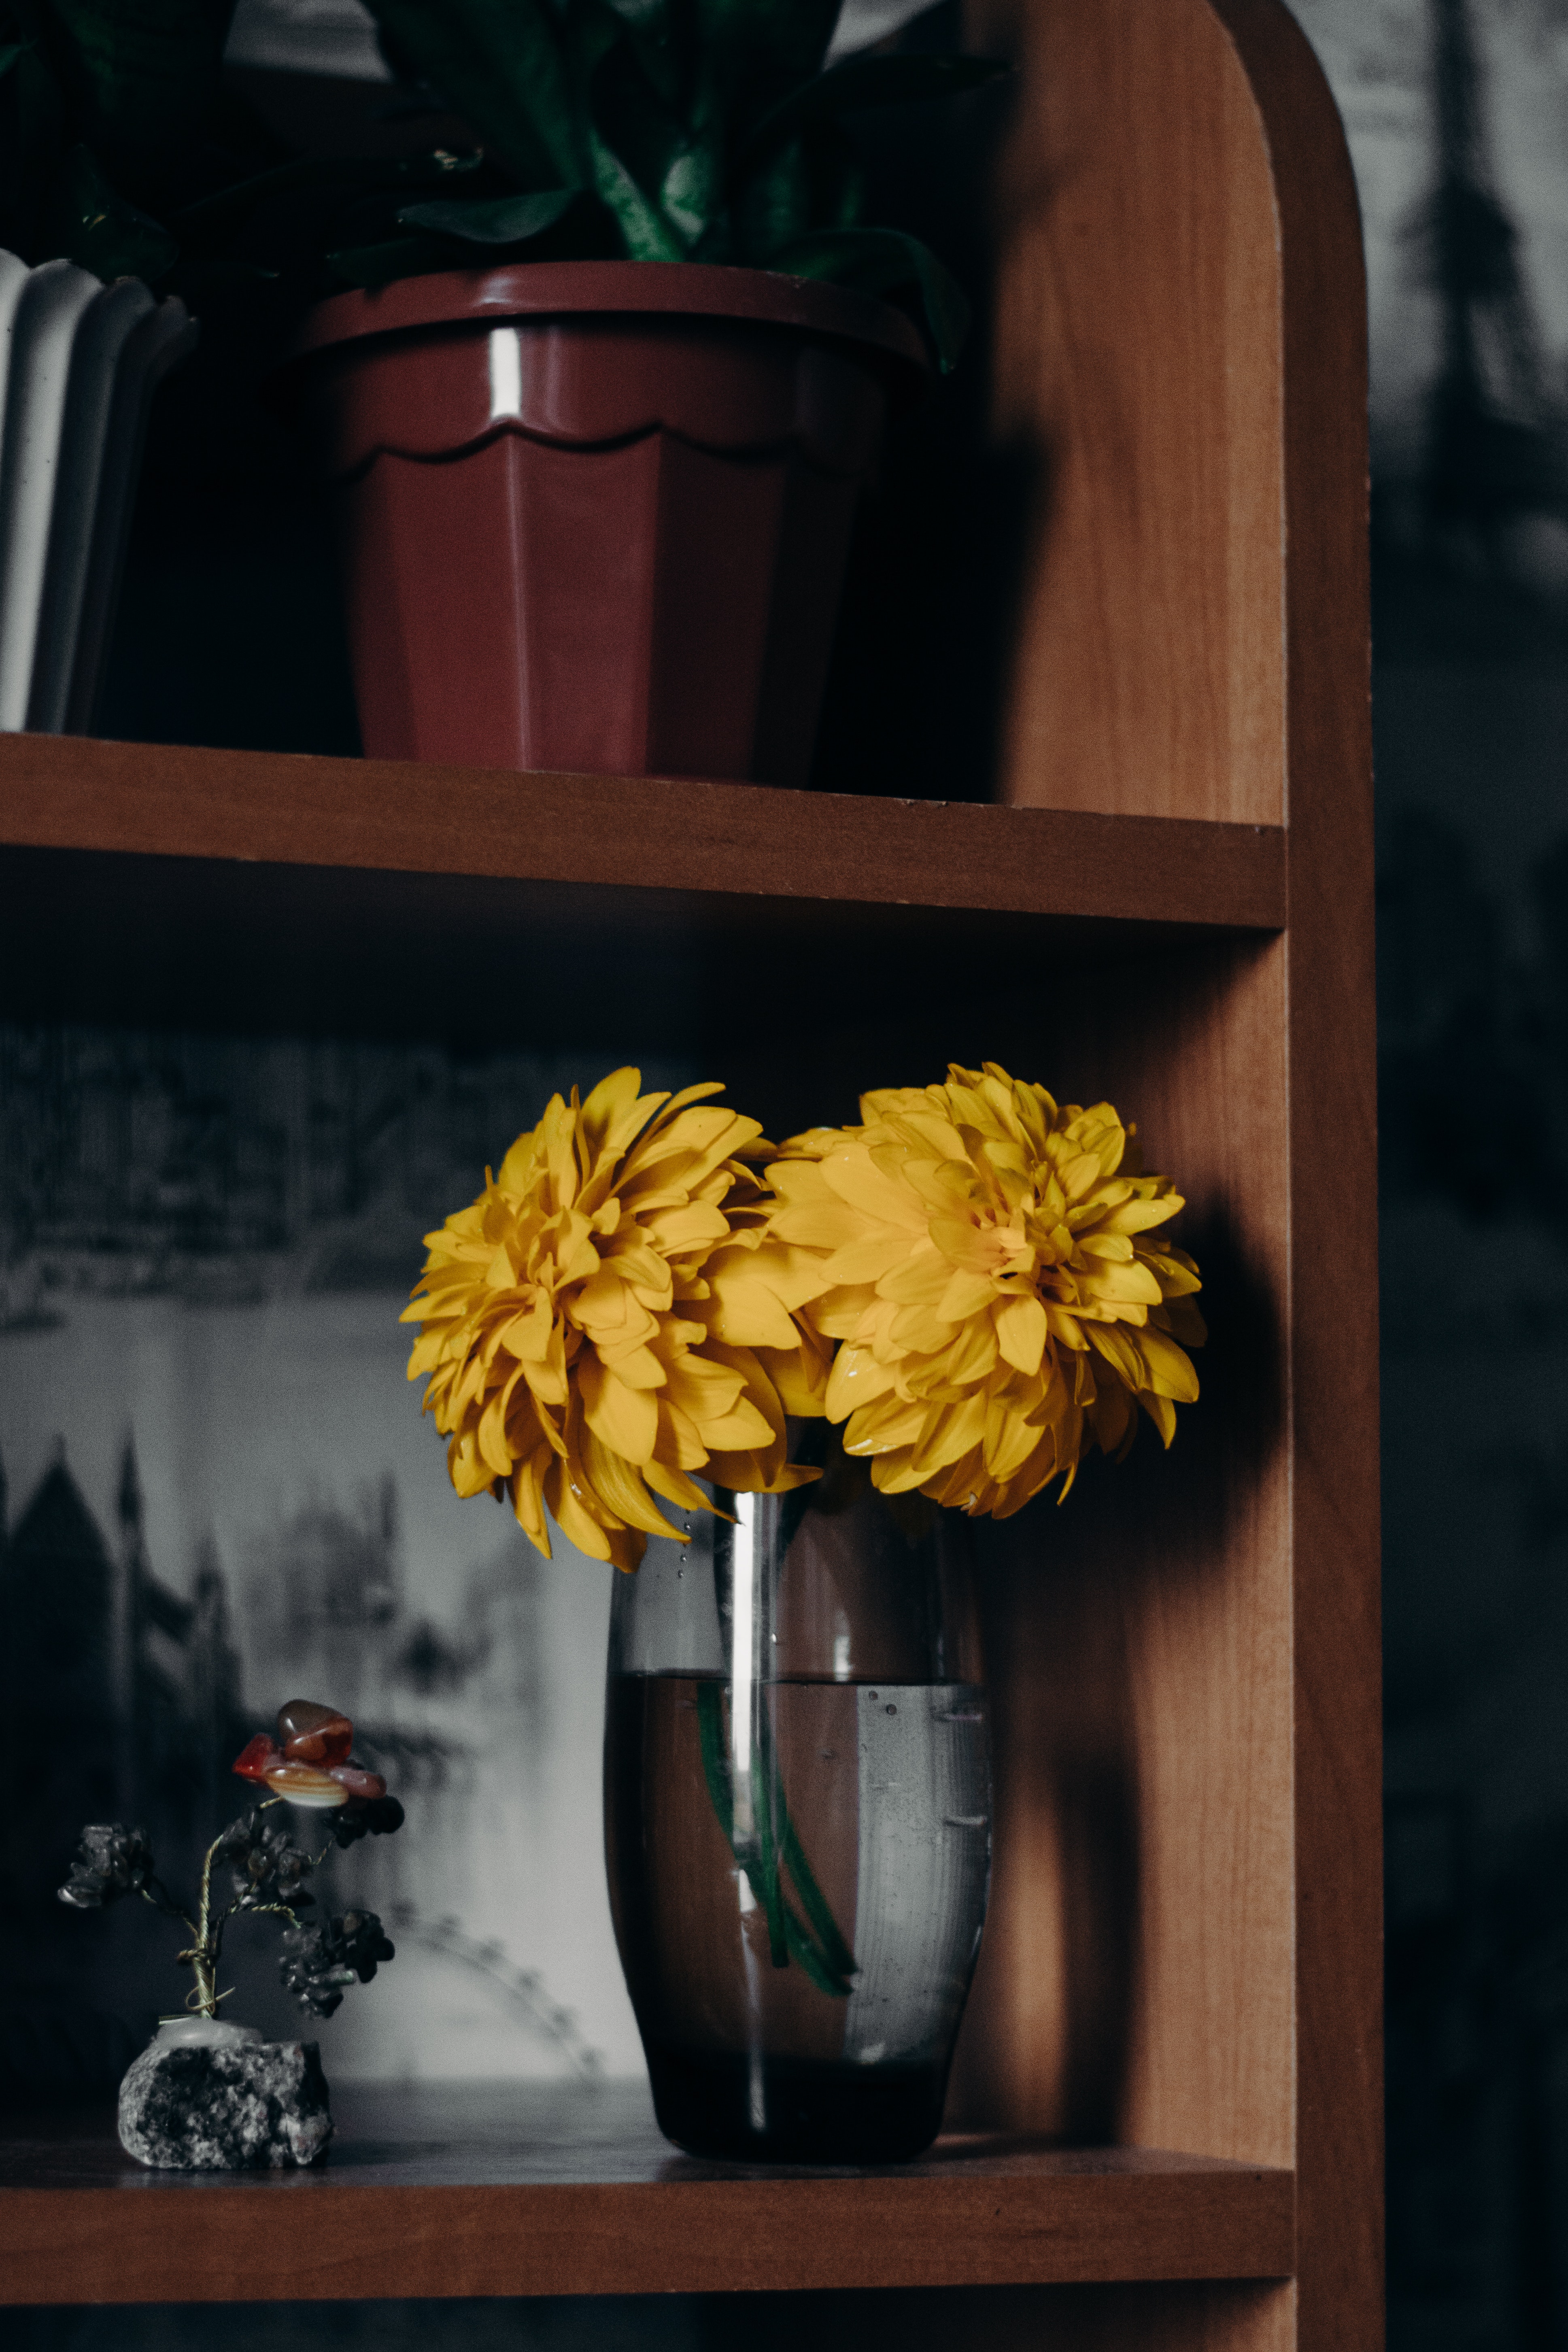
yellow, still life photography, flower, plant, still life, cut flowers, room, table, photography, floristry, floral design, centrepiece, lampshade, urn, daisy family, lighting accessory